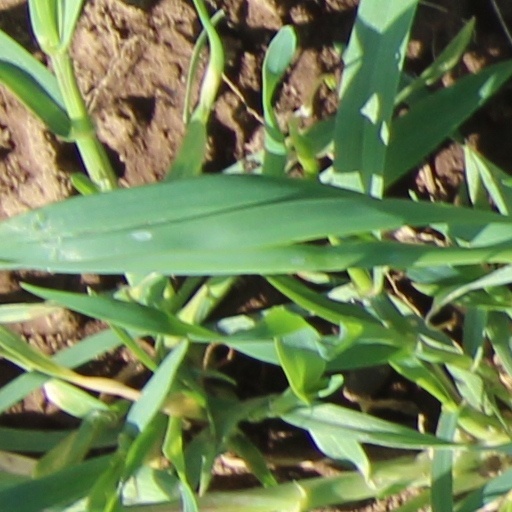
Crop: wheat